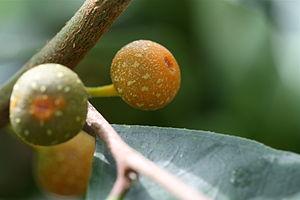
La liste des espèces du genre Ficus comprend près de 840 noms d'espèces acceptées, ce qui fait de ce genre de loin le plus importants de la famille des Moraceae, devant le genre Dorstenia et le place au 31ᵉ rang des plus grands genres d'Angiospermes. Selon la base de données The Plant List, 3154 espèces rattachées au genre Ficus ont été décrites, mais seules 841 épithètes désignent des espèces acceptées, tandis que 2001 sont considérées comme des synonymes, et 312 comme mal appliquées.